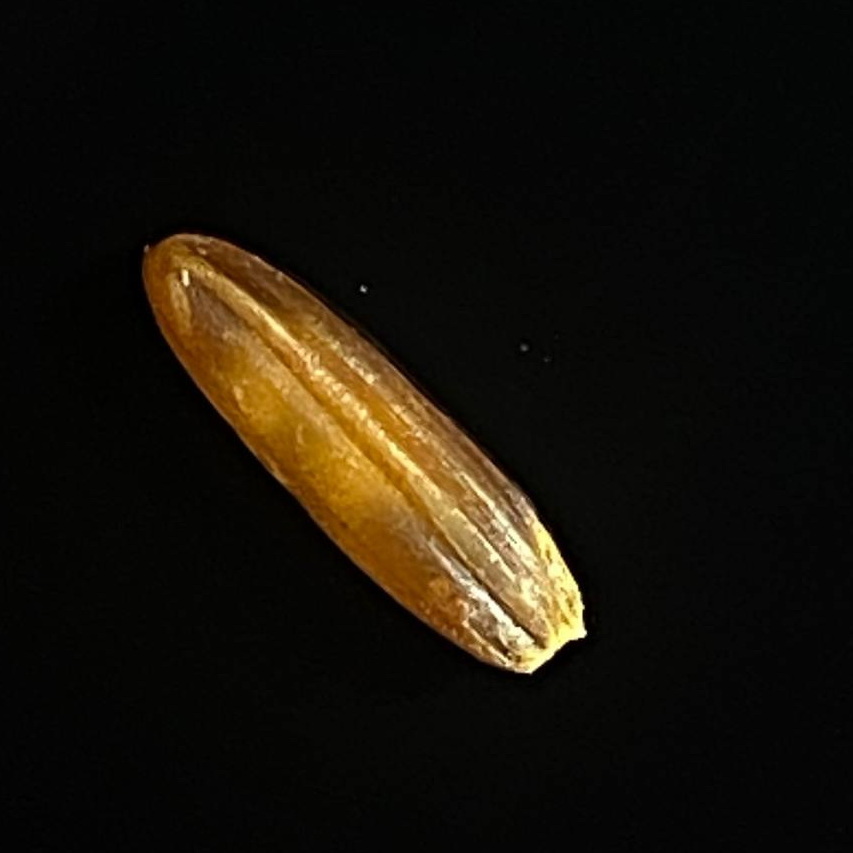
Rice variety: Red_Cargo